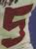
Number: 5